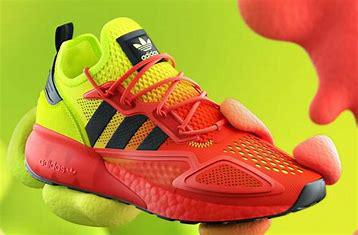
Brand: Adidas
Model: ZX 2K Boost 2